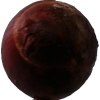
Label: red_onion